Tung Chung Fort

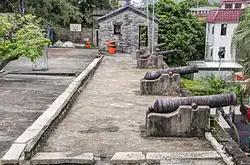
Tung Chung Fort

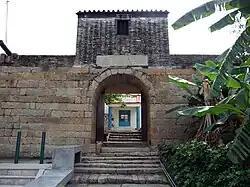
Entrance gate of Tung Chung Fort

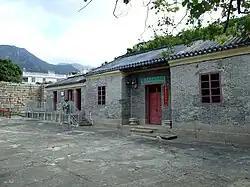
Tung Chung Rural Committee Office and exhibition hall within Tung Chung Fort

Tung Chung Fort is a fort located near Tung Chung, on Lantau Island, in Hong Kong. Close to Tung Chung Road, the fort is surrounded by the villages of Sheung Ling Pei and Ha Ling Pei. It has a companion Tung Chung Battery on the coast.